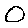
Label: 0